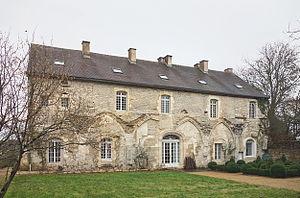
Le logis de l'abbaye de Molesme en France.
Si le chant grégorien avait été composé, pour la première fois, dans le diocèse de Metz à la fin du VIIIᵉ siècle, ses immenses développement et raffinement furent parachevés auprès des monastères dans le royaume carolingien dans le siècle suivant, grâce à la Renaissance carolingienne. Dès lors, les abbayes d'Occident demeurent jusqu'ici de principaux défenseurs et exécutants de ce chant, premier sommet de la musique occidentale.